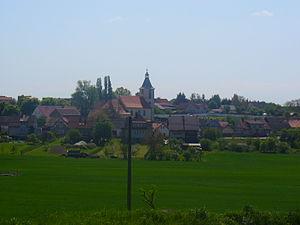
Kovářov est une commune du district de Písek, dans la région de Bohême-du-Sud, en République tchèque. Sa population s'élevait à 1 451 habitants en 2020.